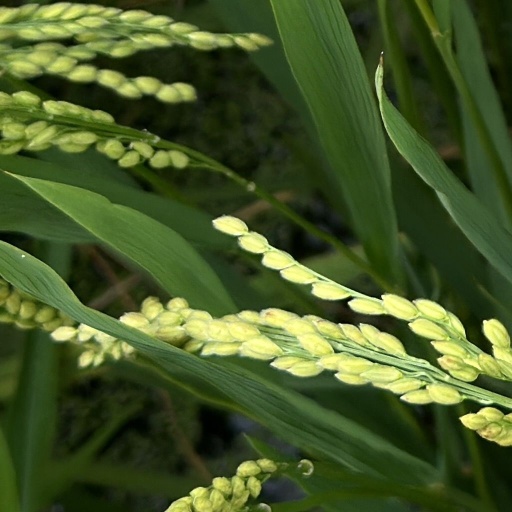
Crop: rice